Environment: real
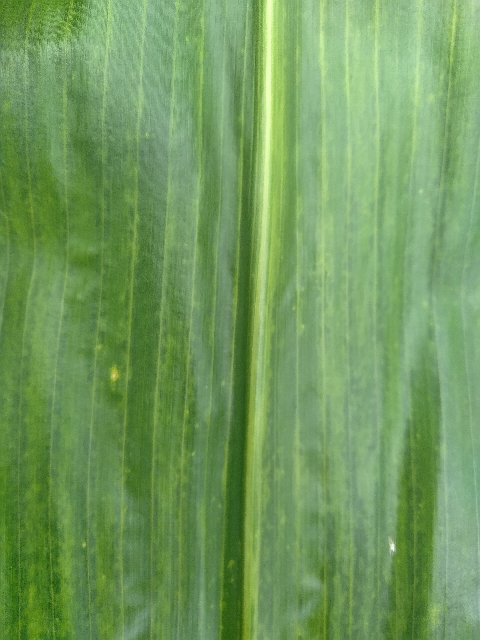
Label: lethal_necrosis